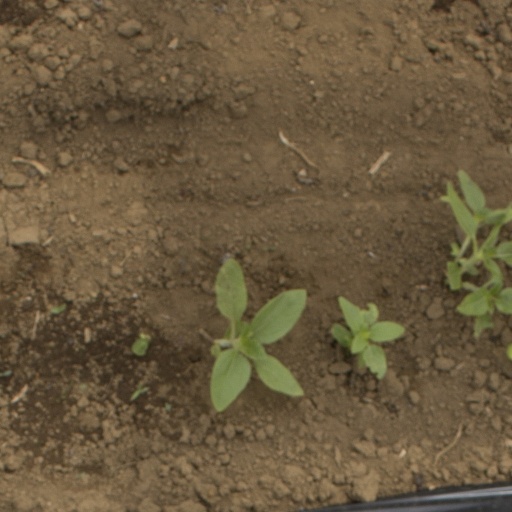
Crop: Jerusalem artichoke